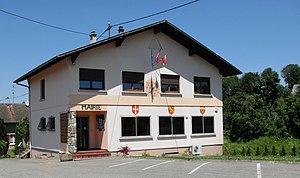
La mairie de Mertzen
Mertzen est une commune française située dans le département du Haut-Rhin, en région Grand Est.